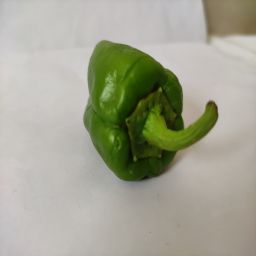
Crop: Bell Pepper
Quality: Old